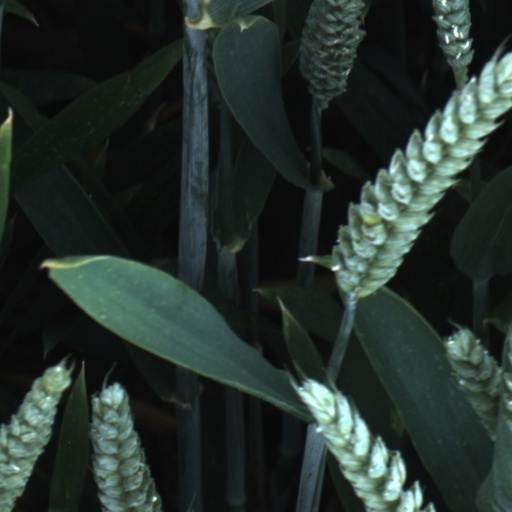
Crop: wheat